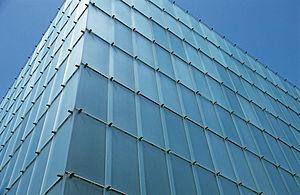
Peter Zumthor, né à Bâle le 26 avril 1943, est un architecte suisse, lauréat du prix Pritzker 2009.